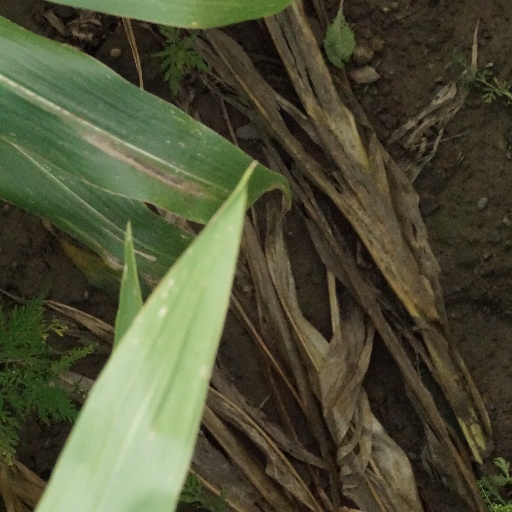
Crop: maize; corn